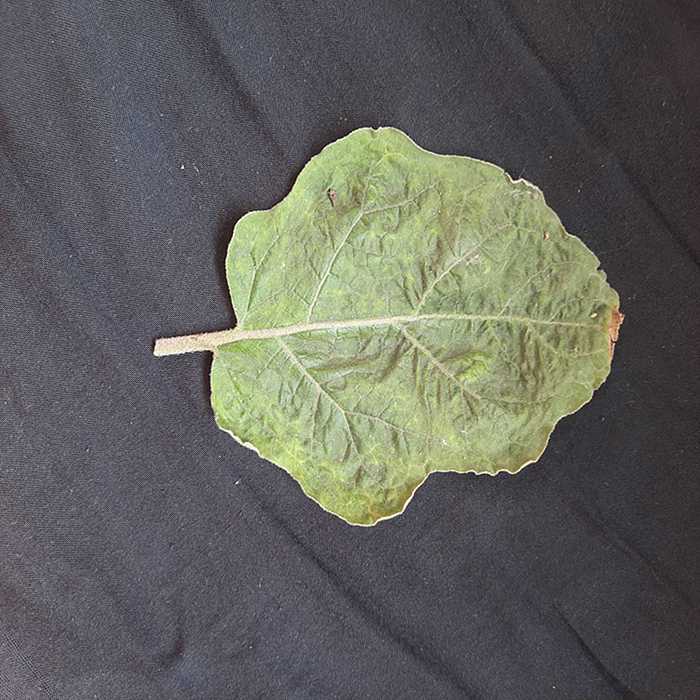
Plant: Eggplant
Label: Eggplant begomovirus